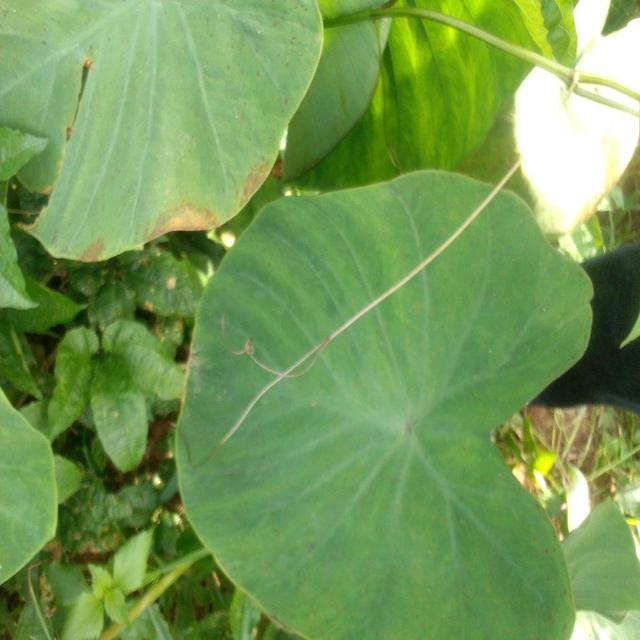
Label: Healthy